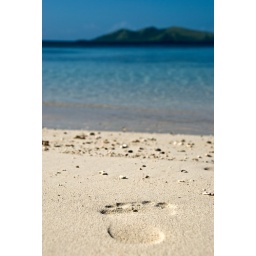
Footprint in the sand on the north beach on Mana Island, Fiji.